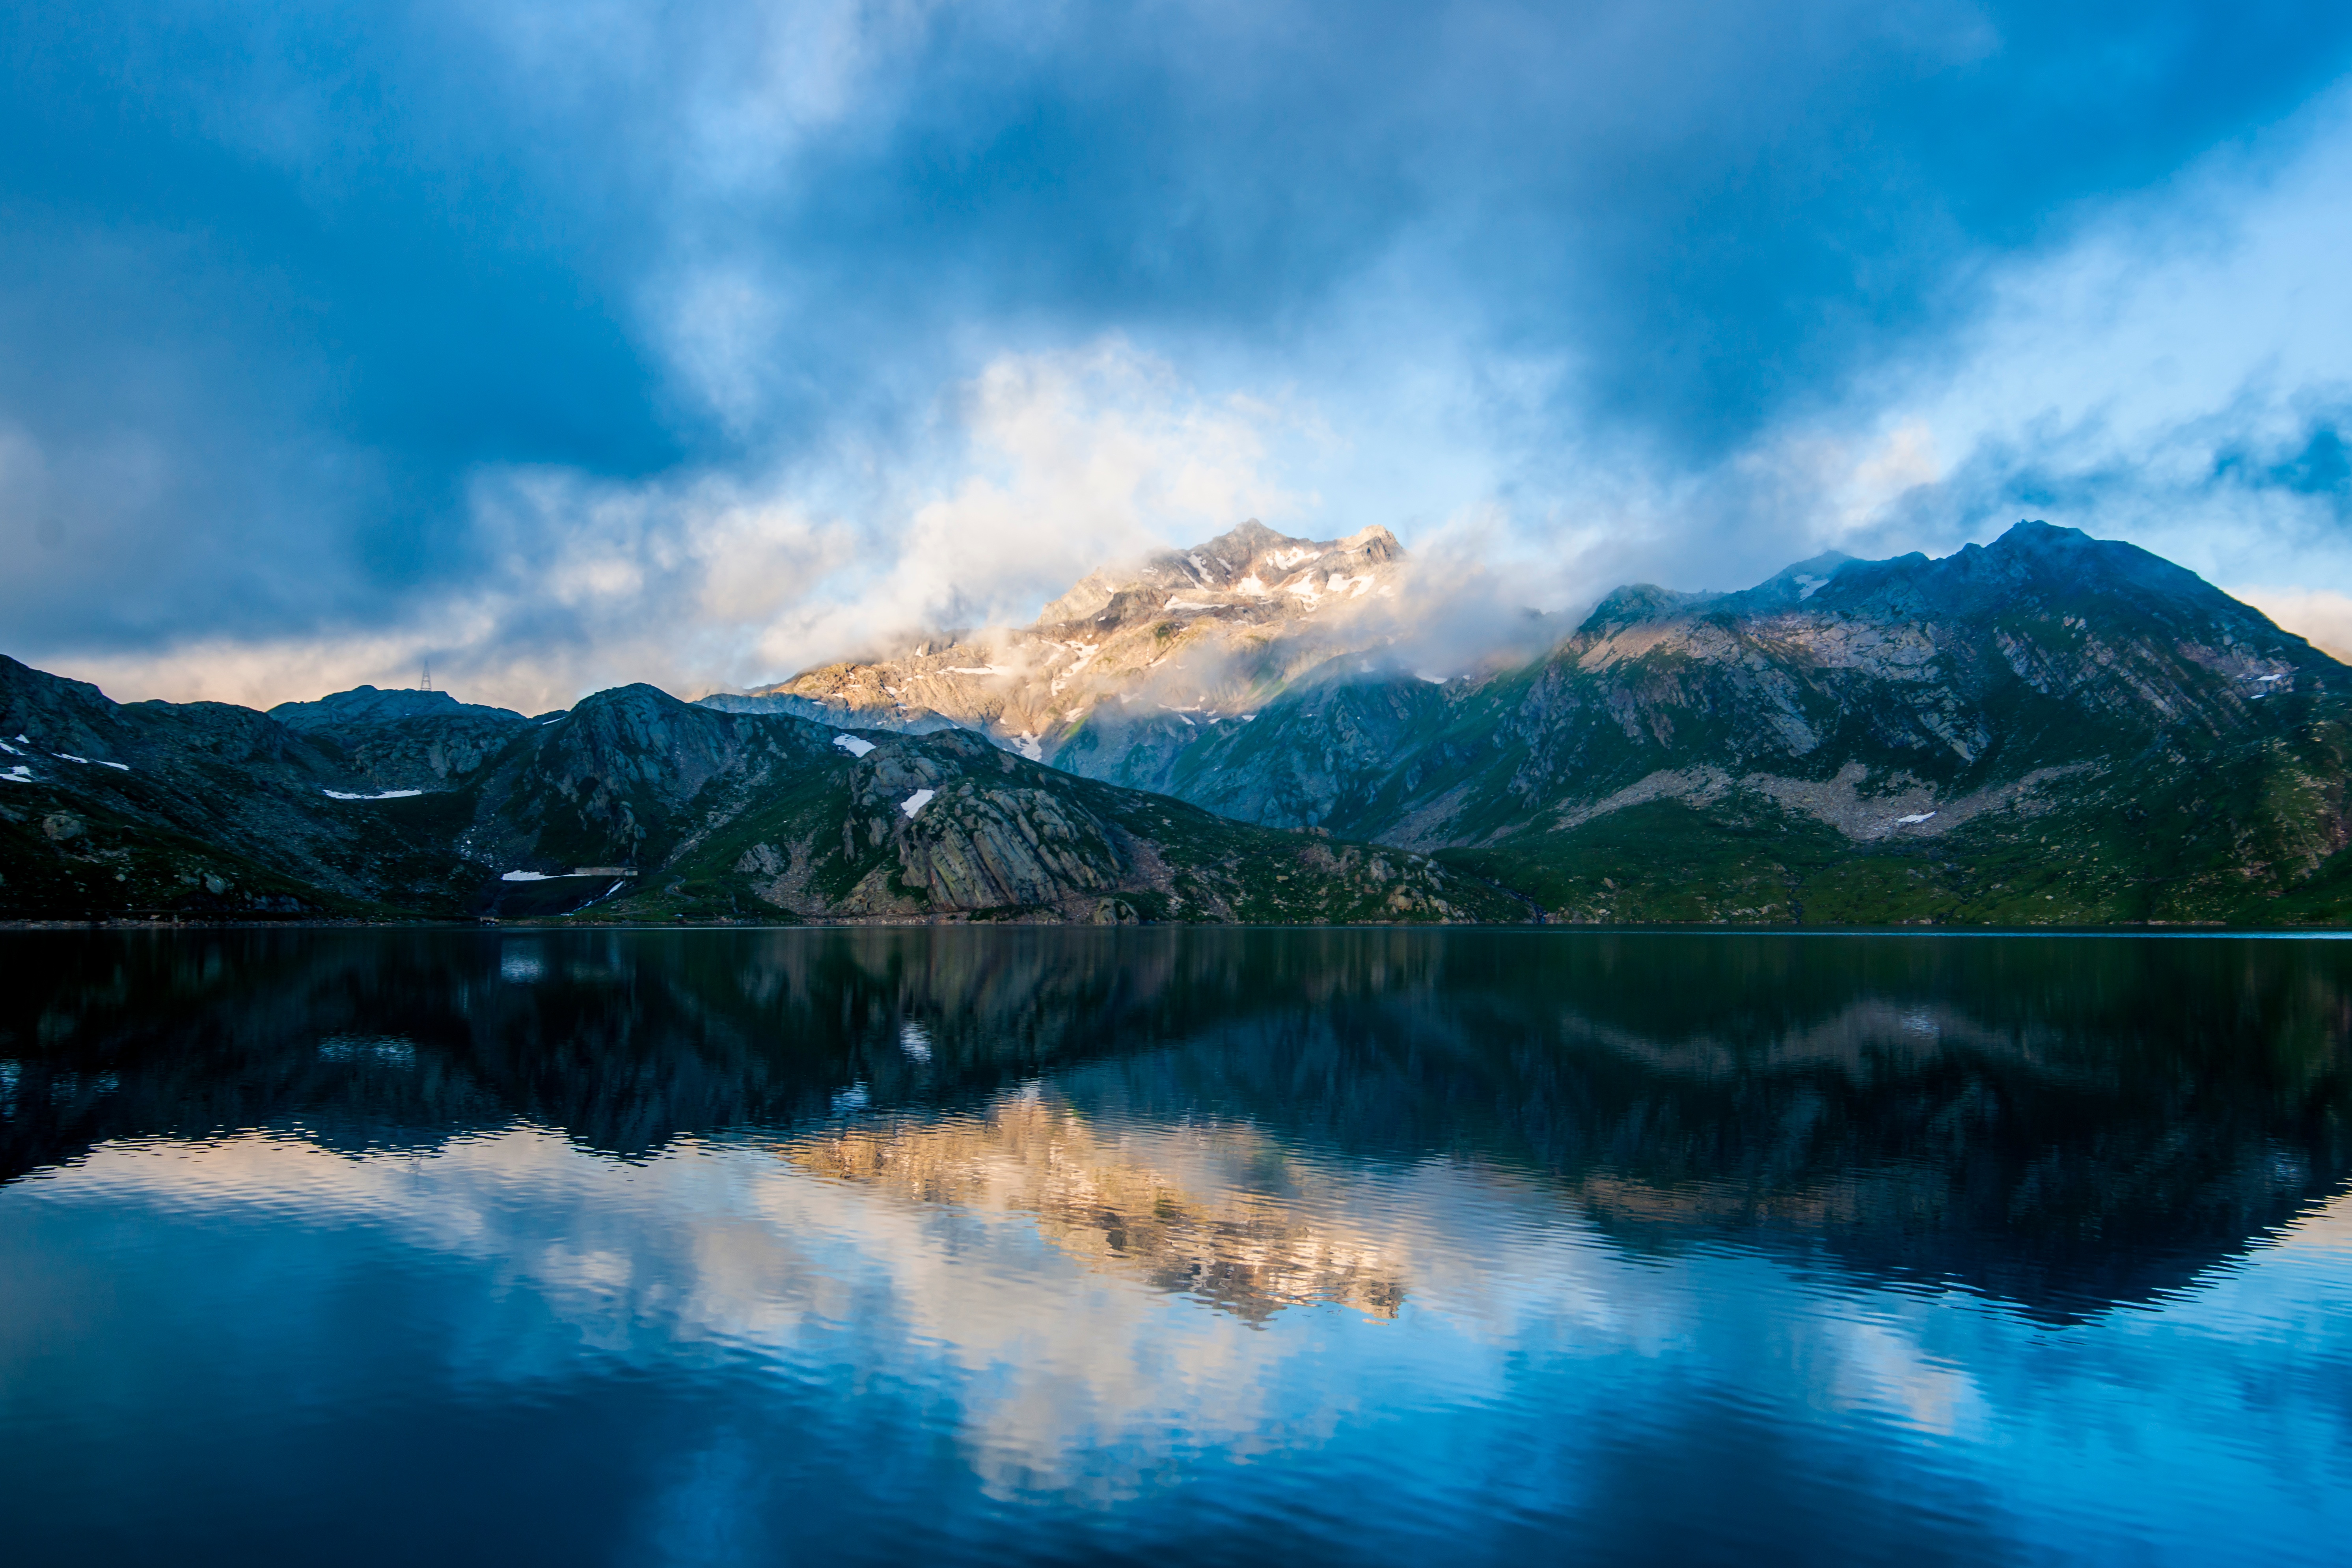
landscape, water, nature, wilderness, mountain, cloud, sky, morning, lake, valley, mountain range, reflection, fjord, alps, loch, landform, meteorological phenomenon, geographical feature, atmospheric phenomenon, mountainous landforms